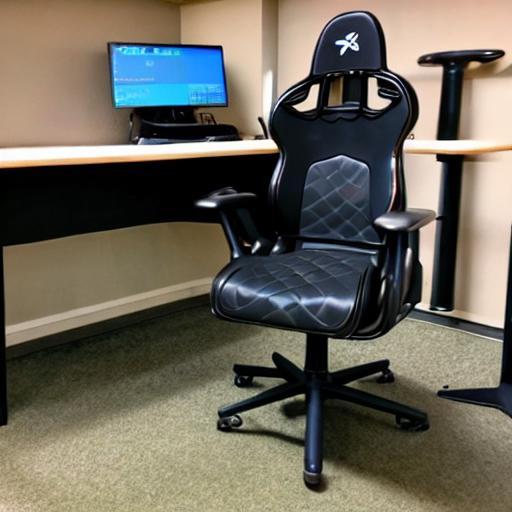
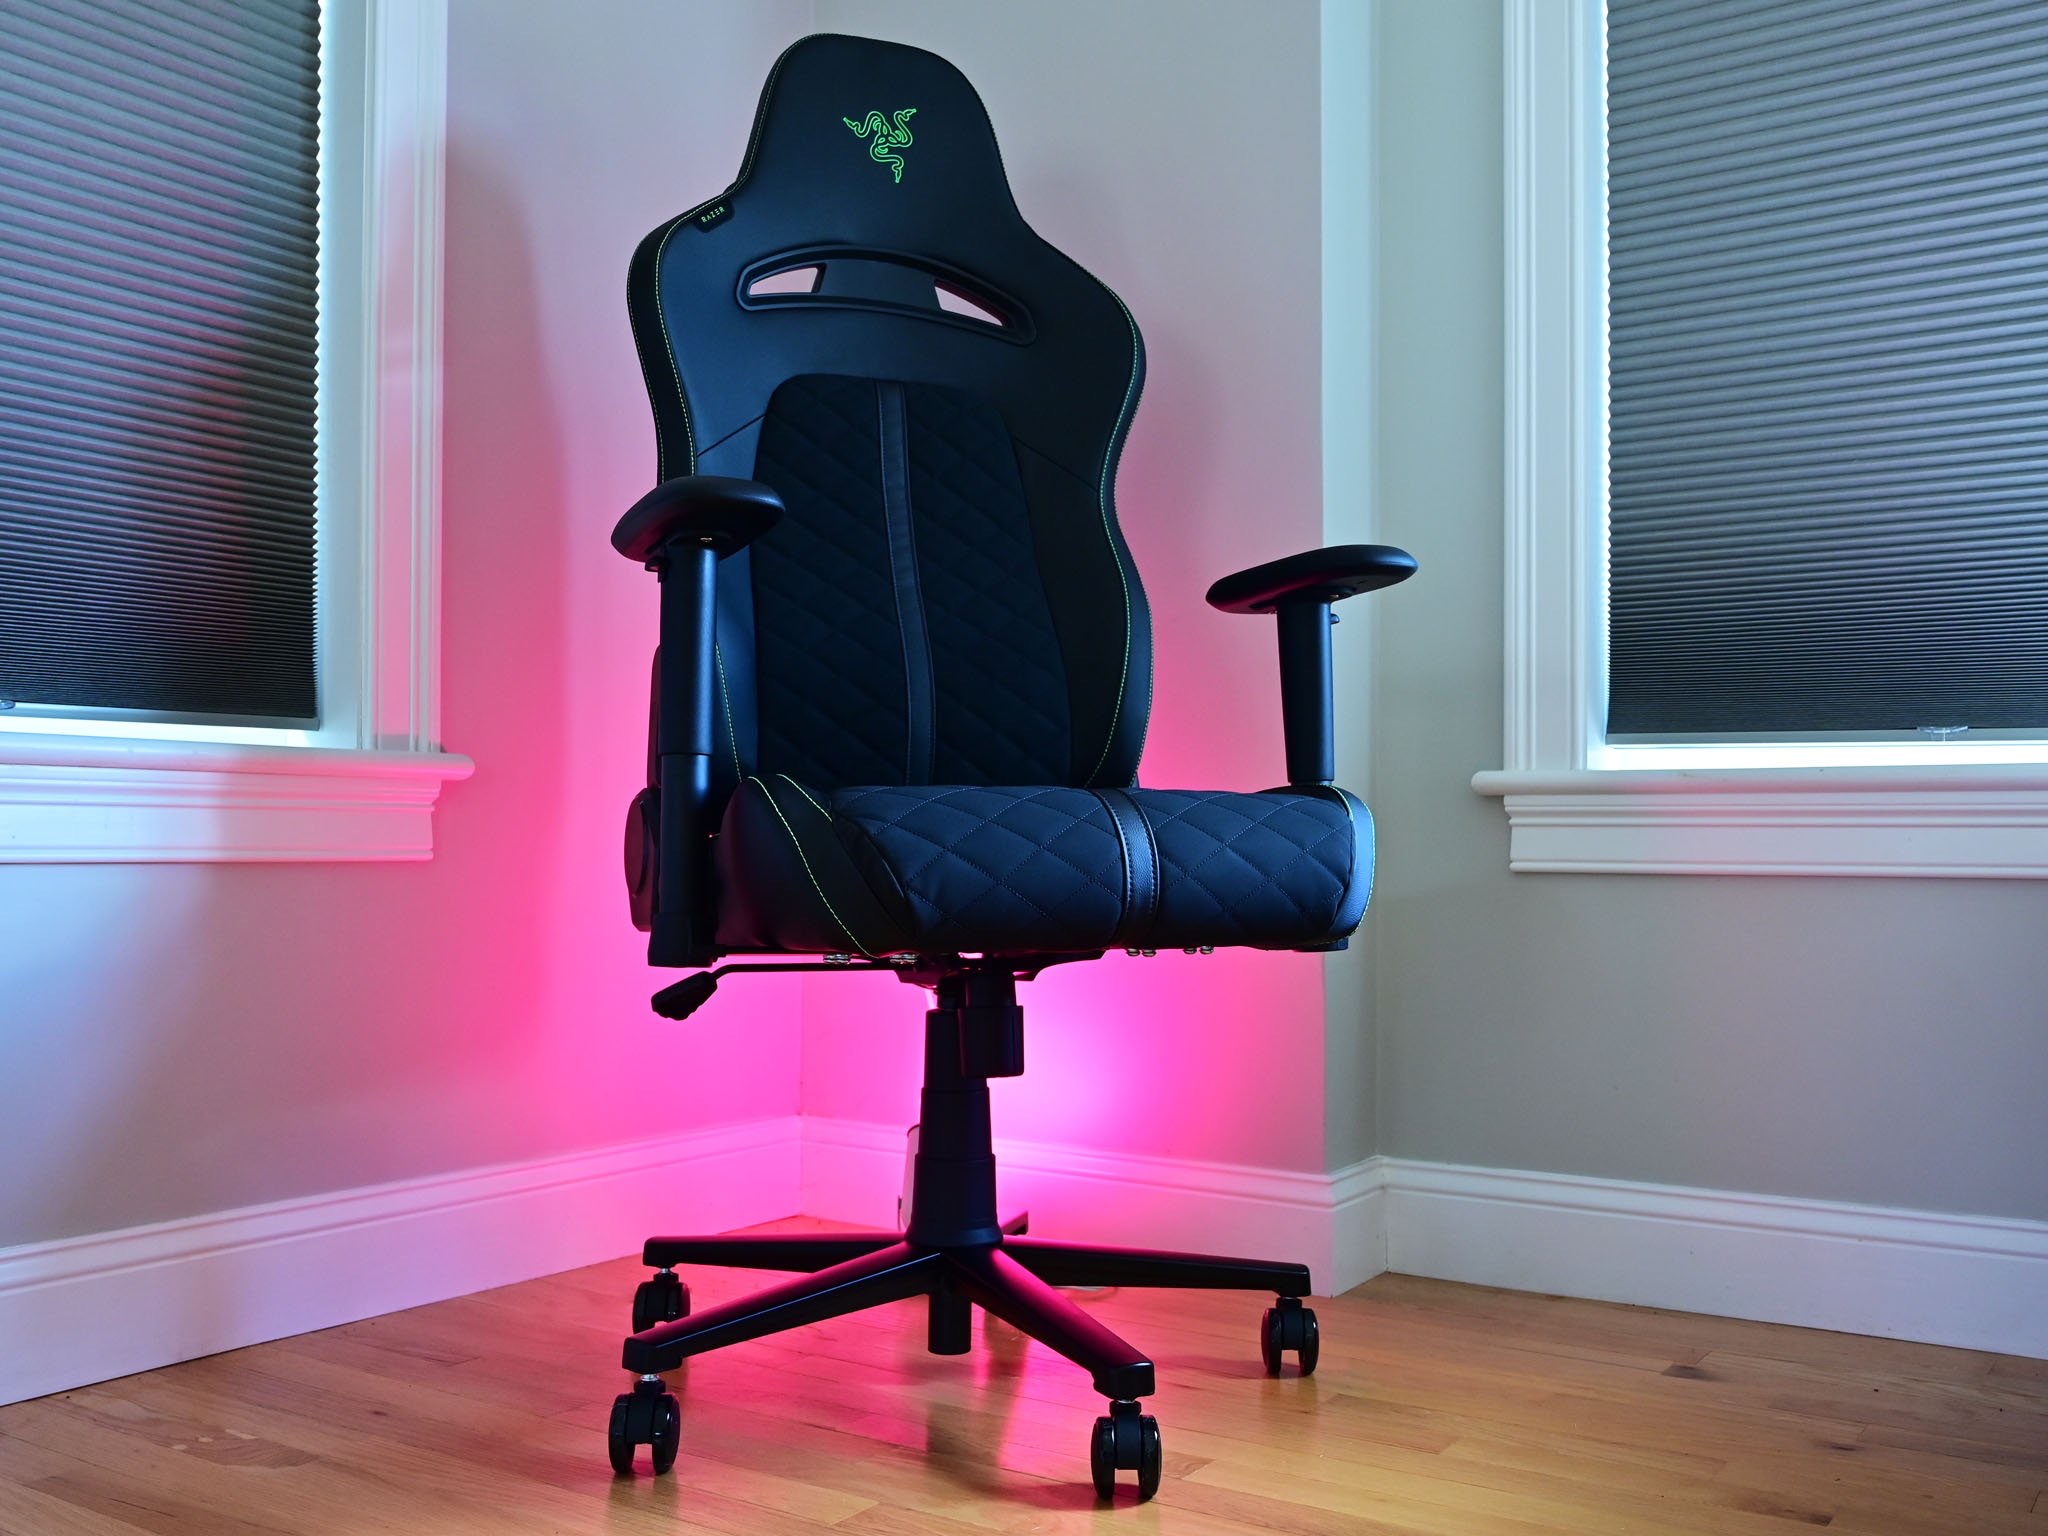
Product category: items_chair
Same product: no